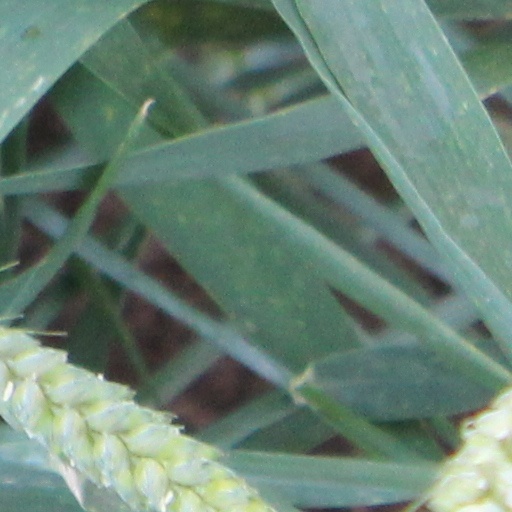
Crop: wheat